Alamos Gold

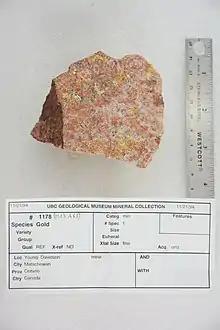
A mineral sample from the Young-Davidson Mine.

The Young-Davidson mine is located near the town of Matachewan, approximately 60 kilometres west of Kirkland Lake in northern Ontario. The property consists of contiguous mineral leases and claims totaling approximately 11,698 acres and is situated on the site of two past producing mines that produced almost one million ounces of gold between 1934 and 1957. The Young-Davidson mine consists of an underground mine, currently mining at a rate of approximately 6,700 tonnes per day and increasing to 7,500 tonnes per day by the end of 2020, a conventional flotation and carbon-in-leach (“CIL”) mill and associated infrastructure. The mine has been in continuous operation since 2012.